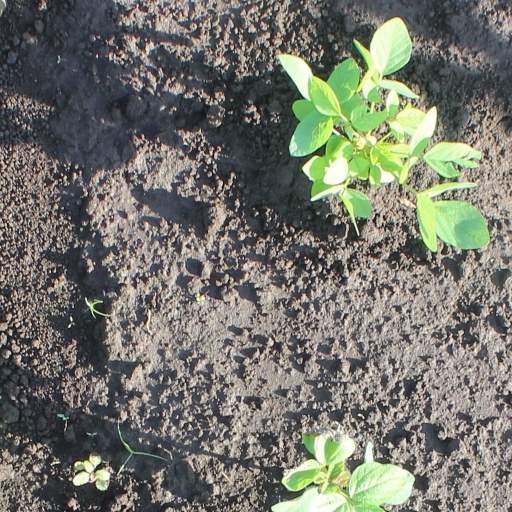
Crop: soybean